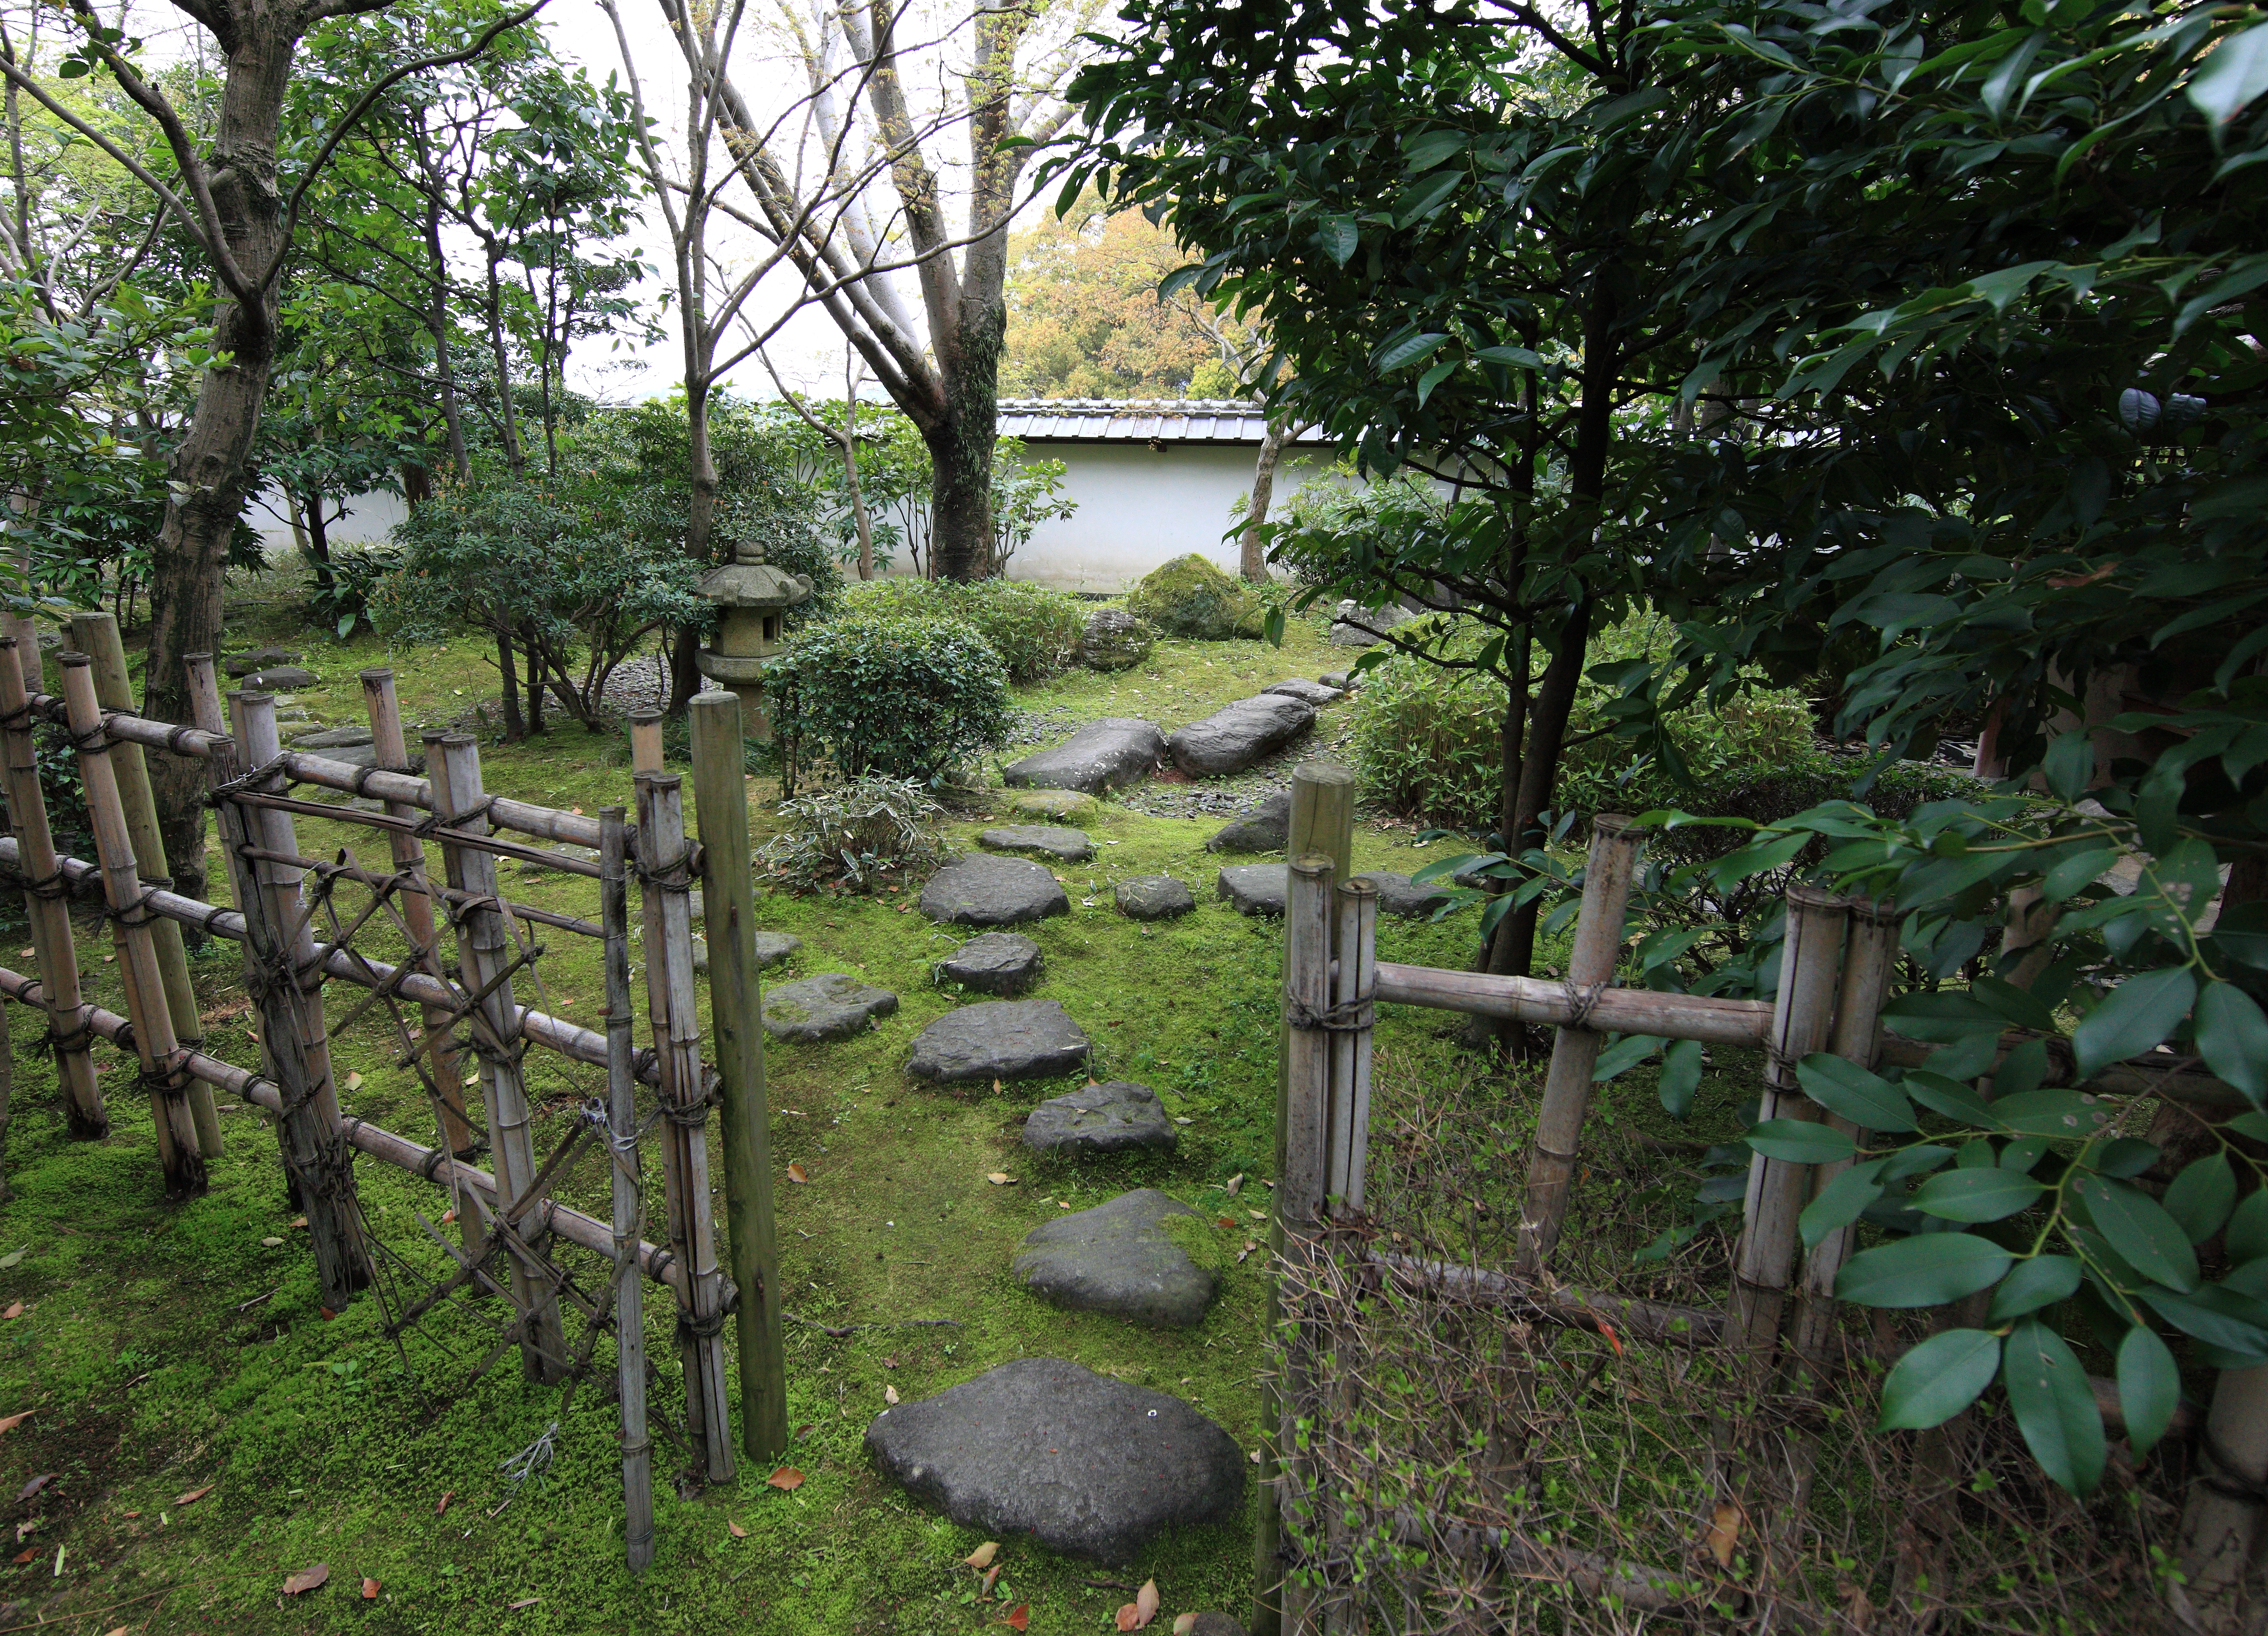
architecture, flower, old, green, high, ancient, residence, botany, garden, japanese, shrub, plantation, 5d, style, hires, botanical garden, woodland, yard, markii, hi, res, resolution, outdoor structure